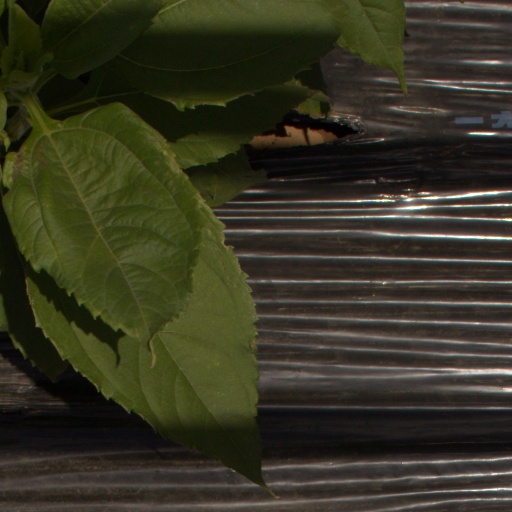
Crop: Jerusalem artichoke